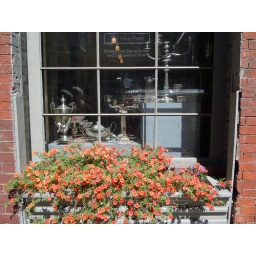
Silver store and flowers - in walking distance